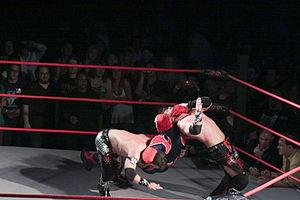
Le neckbreaker est une prise de catch qui vise le cou ou la nuque par un claquement ou un jet.
Le DDT qui peut signifier Drop Dead Twice, Demonic Death Trap ou Damien's Dinner Time, est une prise de catch qui voit un attaquant attraper la tête d'un adversaire, la mettre dans un facelock et la propulser contre le sol en se laissant tomber sur le dos.